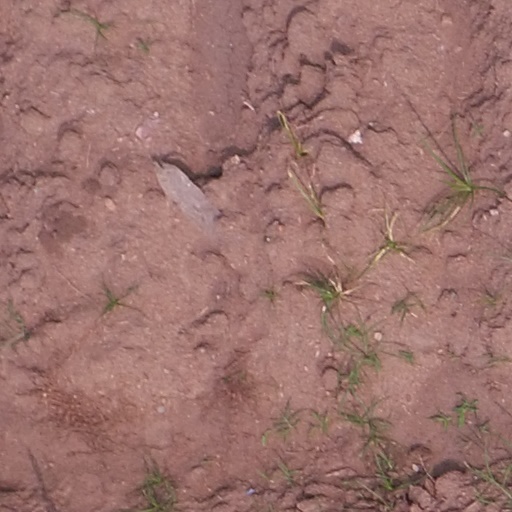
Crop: maize; corn